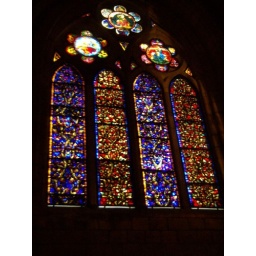
One of the stained glass windows in the cathedral of Leon.